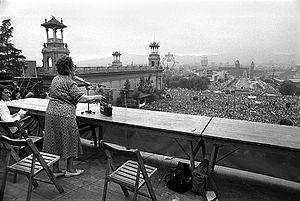
La Confédération nationale du travail est une organisation anarcho-syndicaliste fondée en 1910 à Barcelone.
Federica Montseny Mañé, née à Madrid le 12 février 1905 et morte à Toulouse le 14 janvier 1994, est une intellectuelle et femme politique anarchiste espagnole. Elle est ministre de la Santé et des Affaires sociales entre 1936 et 1937, sous la Seconde République espagnole, pendant la guerre civile.